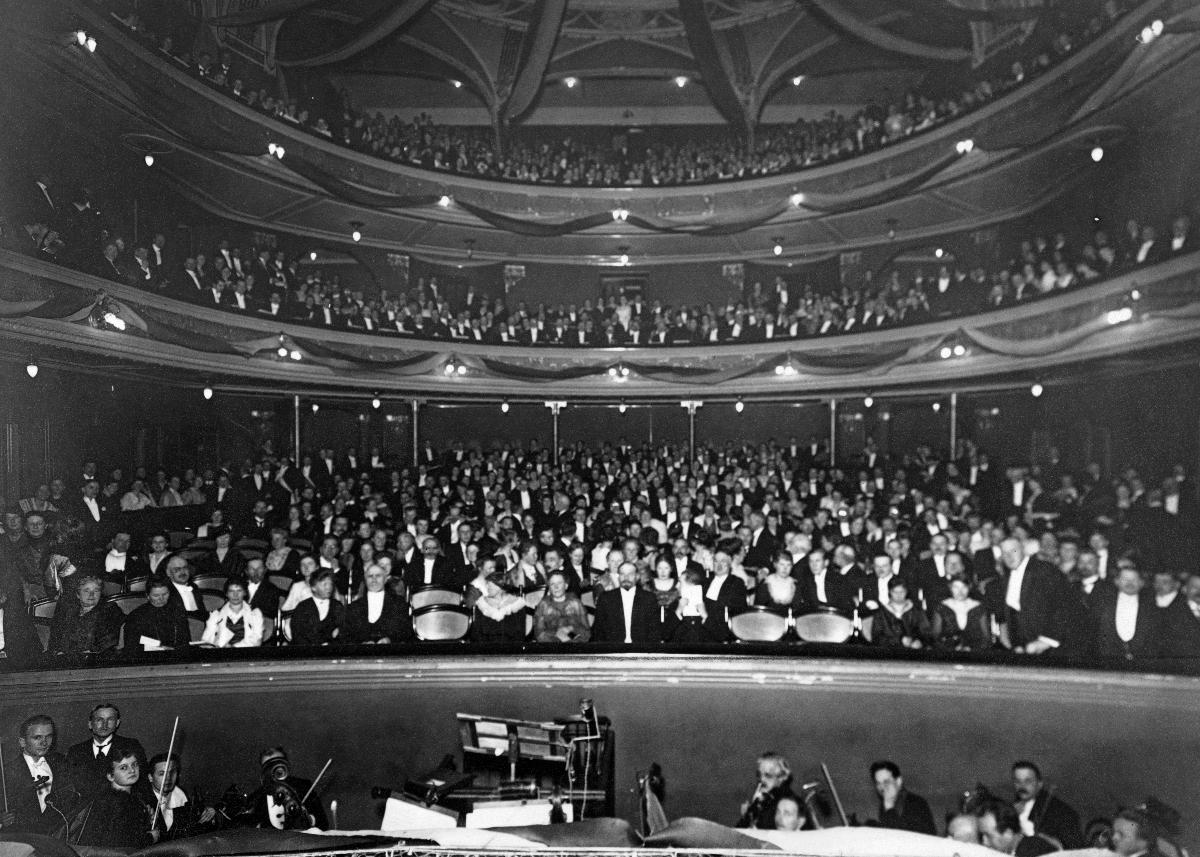
Suomen itsenäisyyden tunnustaminen
Recognition of Finland's independence
sisällön kuvaus: Suomen itsenäisyyden tunnustamisen kansalaisjuhla Suomen Kansallisteatterissa tammikuussa 1918. Juhlaan osallistui ulkovaltojen edustajia, Senaatti, Eduskunnan porvarillisten ryhmien jäseniä, tieteen ja taiteen edustajia sekä pääkaupungin Helsingin huomatuimpia henkilöitä. sisällön kuvaus: The festivities due to the recognition of Finland's independence at the National Theater of Finland in January 1918. Guests of the celebration were the delegates of foreign states, the Senate, the conservative members of the Parliament, representatives of the scientific and artistic world and the most notable persons of capital city Helsinki.
Vuosi: 1918
Paikka: Suomi; Suomi, Uusimaa, Helsinki
Aiheet: itsenäisyys (valtiot); juhlat; teatteritaide; vieraat; independence (states); celebrations; theatre (art forms); independence of Finland; festivities; celebration; audience; theatre; självständighet (stater); fester; teaterkonst; gäster